Pulmonary embolism

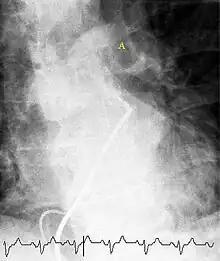
Selective pulmonary angiogram revealing clot (labeled A) causing a central obstruction in the left main pulmonary artery. ECG tracing is shown at the bottom.

Historically, the gold standard for diagnosis was pulmonary angiography by fluoroscopy, but this has fallen into disuse with the increased availability of non-invasive techniques that offer similar diagnostic accuracy.